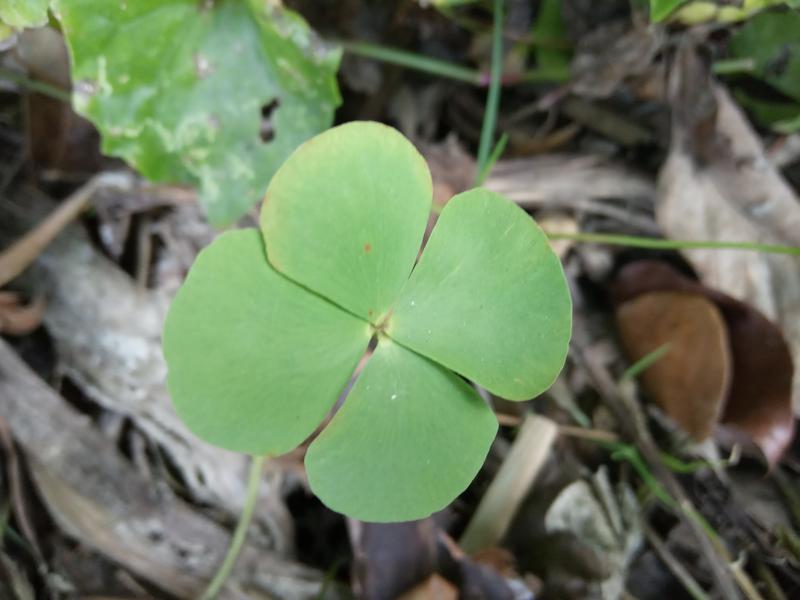
Weed species: Marsilea minuta